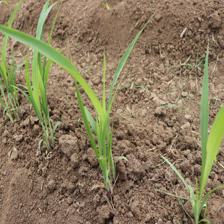
Label: Sorghum